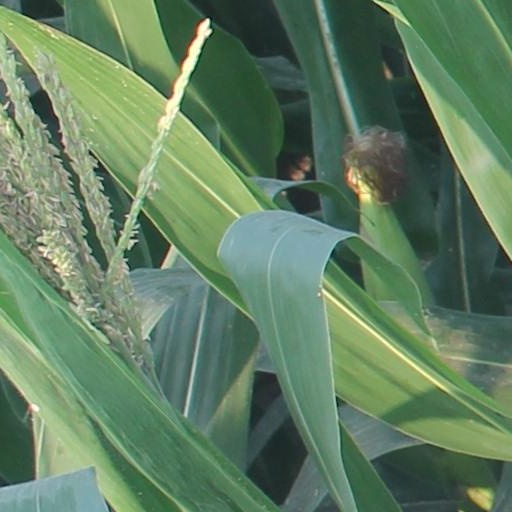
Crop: maize; corn